Zoe Abbas Jackson

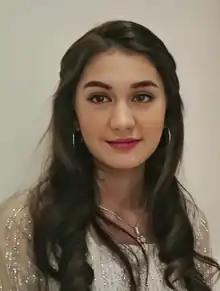
Zoe in 2019

Zoe Abbas Jackson (born 31 December 2002) is an Indonesian actress who is most known for being the main character on Buku Harian Seorang Istri.